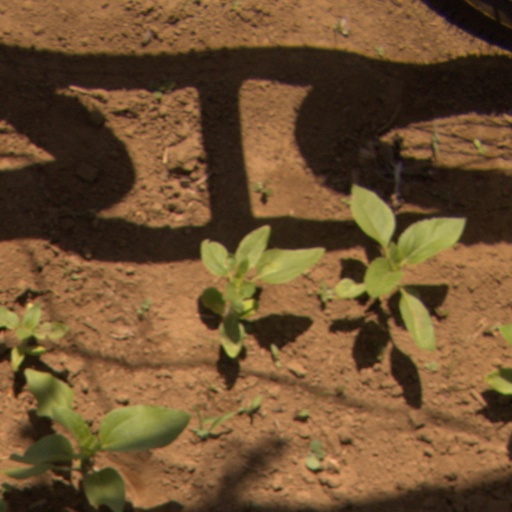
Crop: Jerusalem artichoke